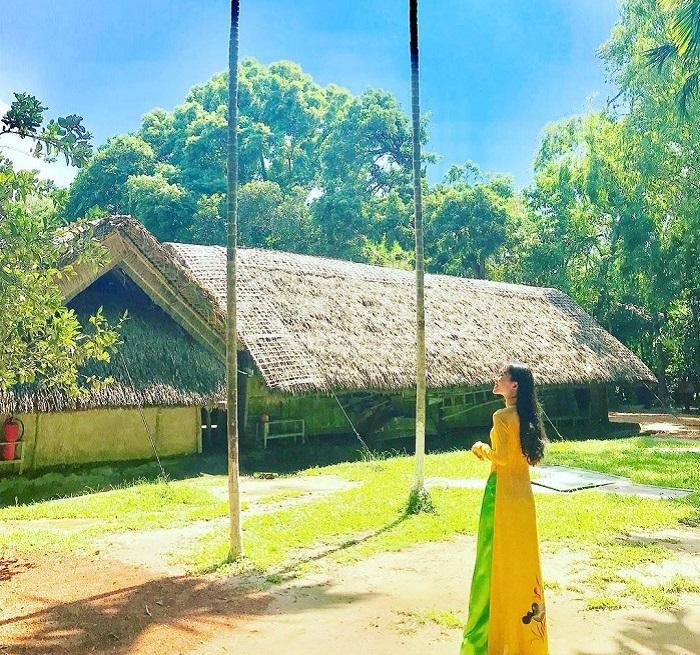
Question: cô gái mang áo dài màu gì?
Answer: màu vàng